Old Sinclair Station

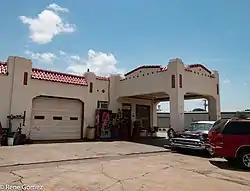

The Old Sinclair Station, at 507 S. Texas in Bryan, Texas, was built in 1933. It was listed on the National Register of Historic Places in 1987.